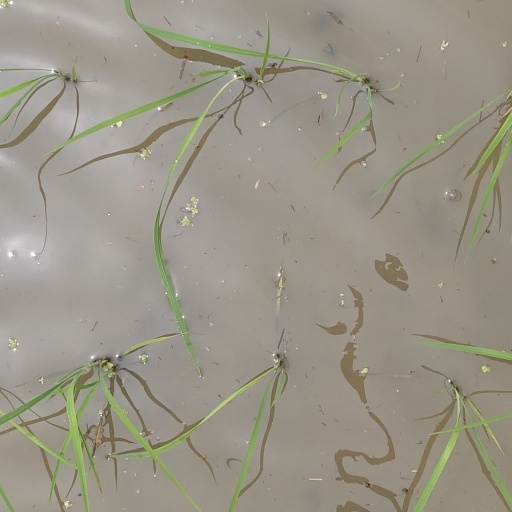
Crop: rice